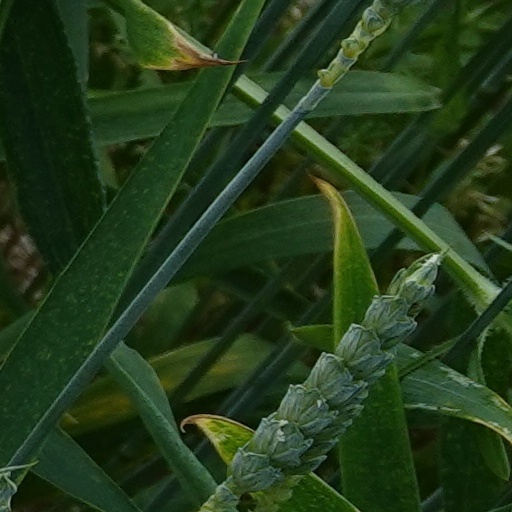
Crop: wheat